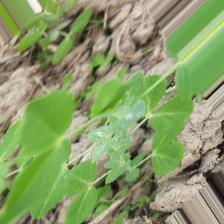
Label: Powdery Mildew